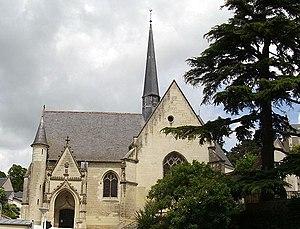
L'église Sainte Julitte à Saint Cyr sur Loire - Tours.
Saint-Cyr-sur-Loire est une commune française située dans le département d'Indre-et-Loire en région Centre-Val de Loire. Elle borde la ville de Tours et se place sur la rive droite de la Loire.
Cyr de Tarse, ou Cyr d'Antioche ou Sanctus Cyricus ou Saint Cyr est un saint catholique et martyr chrétien. Son nom provient du Grec kurios ; maître, seigneur. L’accusatif Cyricum, avec un « i » bref, aboutit régulièrement à Cire, écrit Cyr ou Cir depuis le XVIIᵉ siècle.
L'église Saint-Cyr-et-Sainte-Julitte est un édifice religieux situé dans la commune de Saint-Cyr-sur-Loire, en Indre-et-Loire.